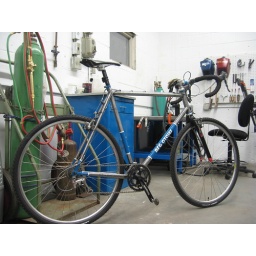
I did the paint myself- ford blue panels and clear coat over the rest.